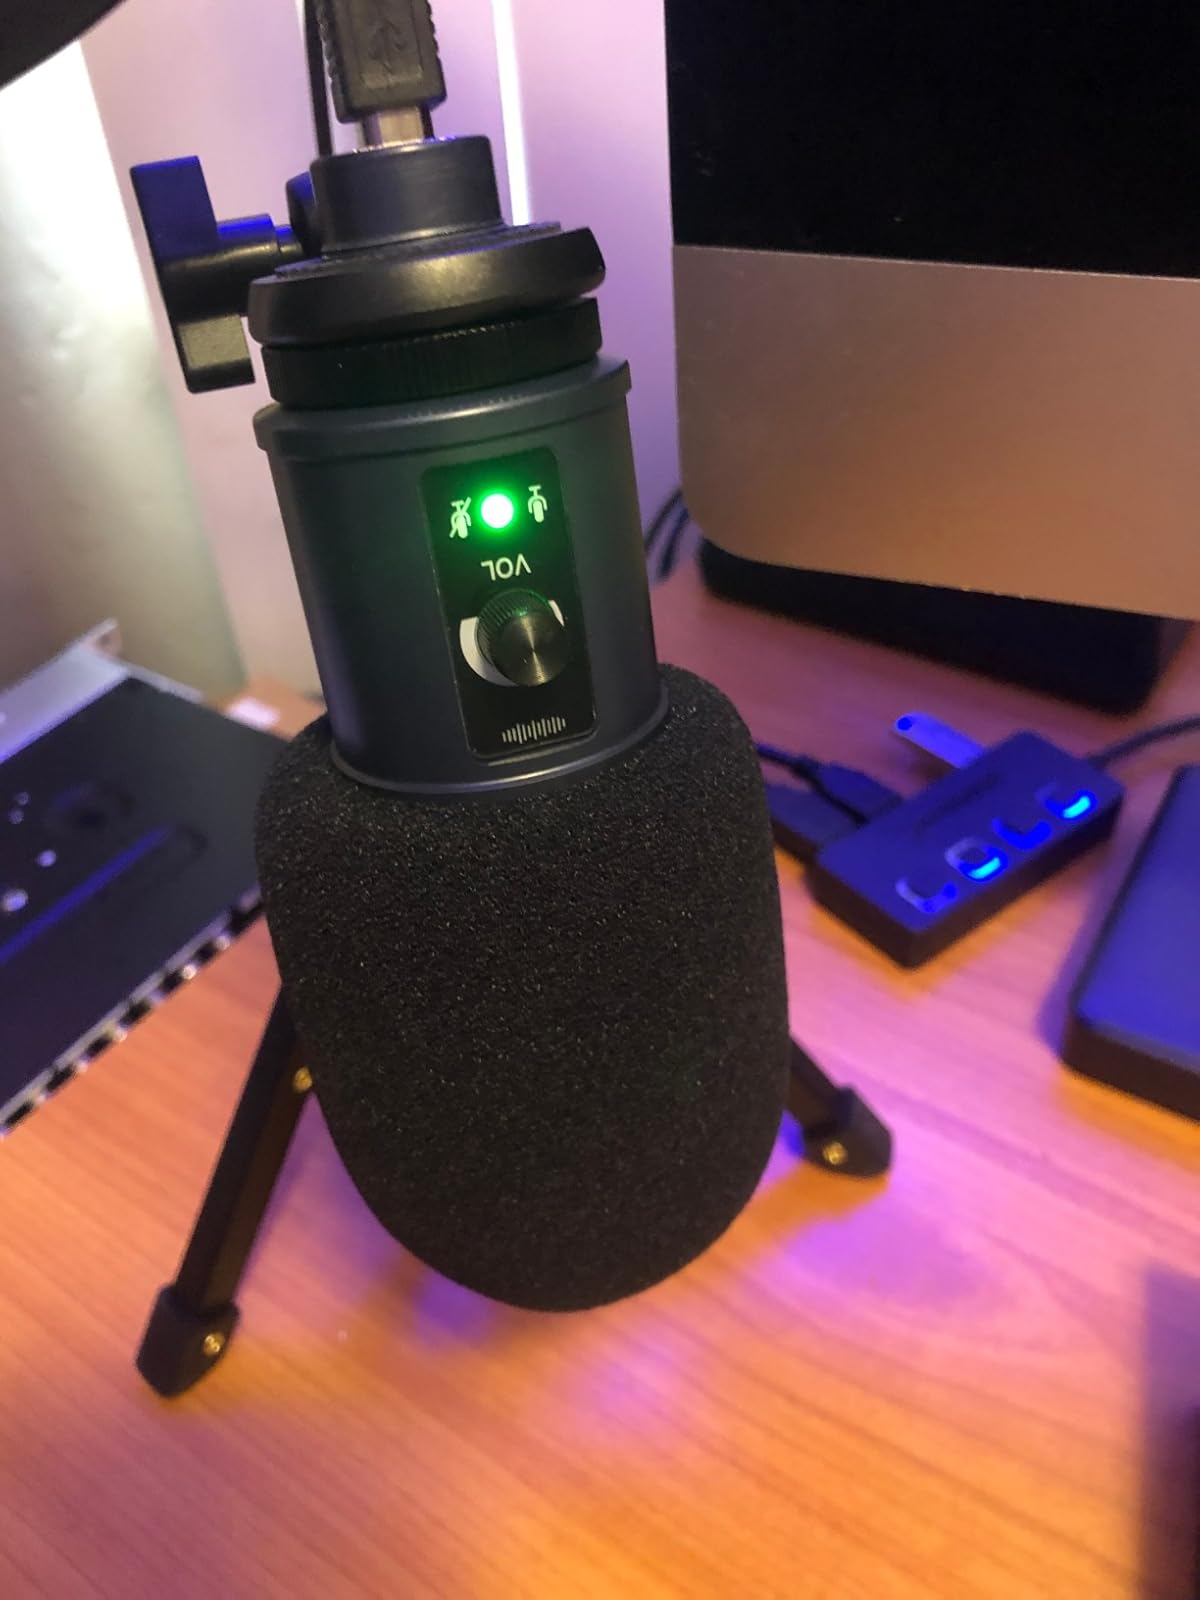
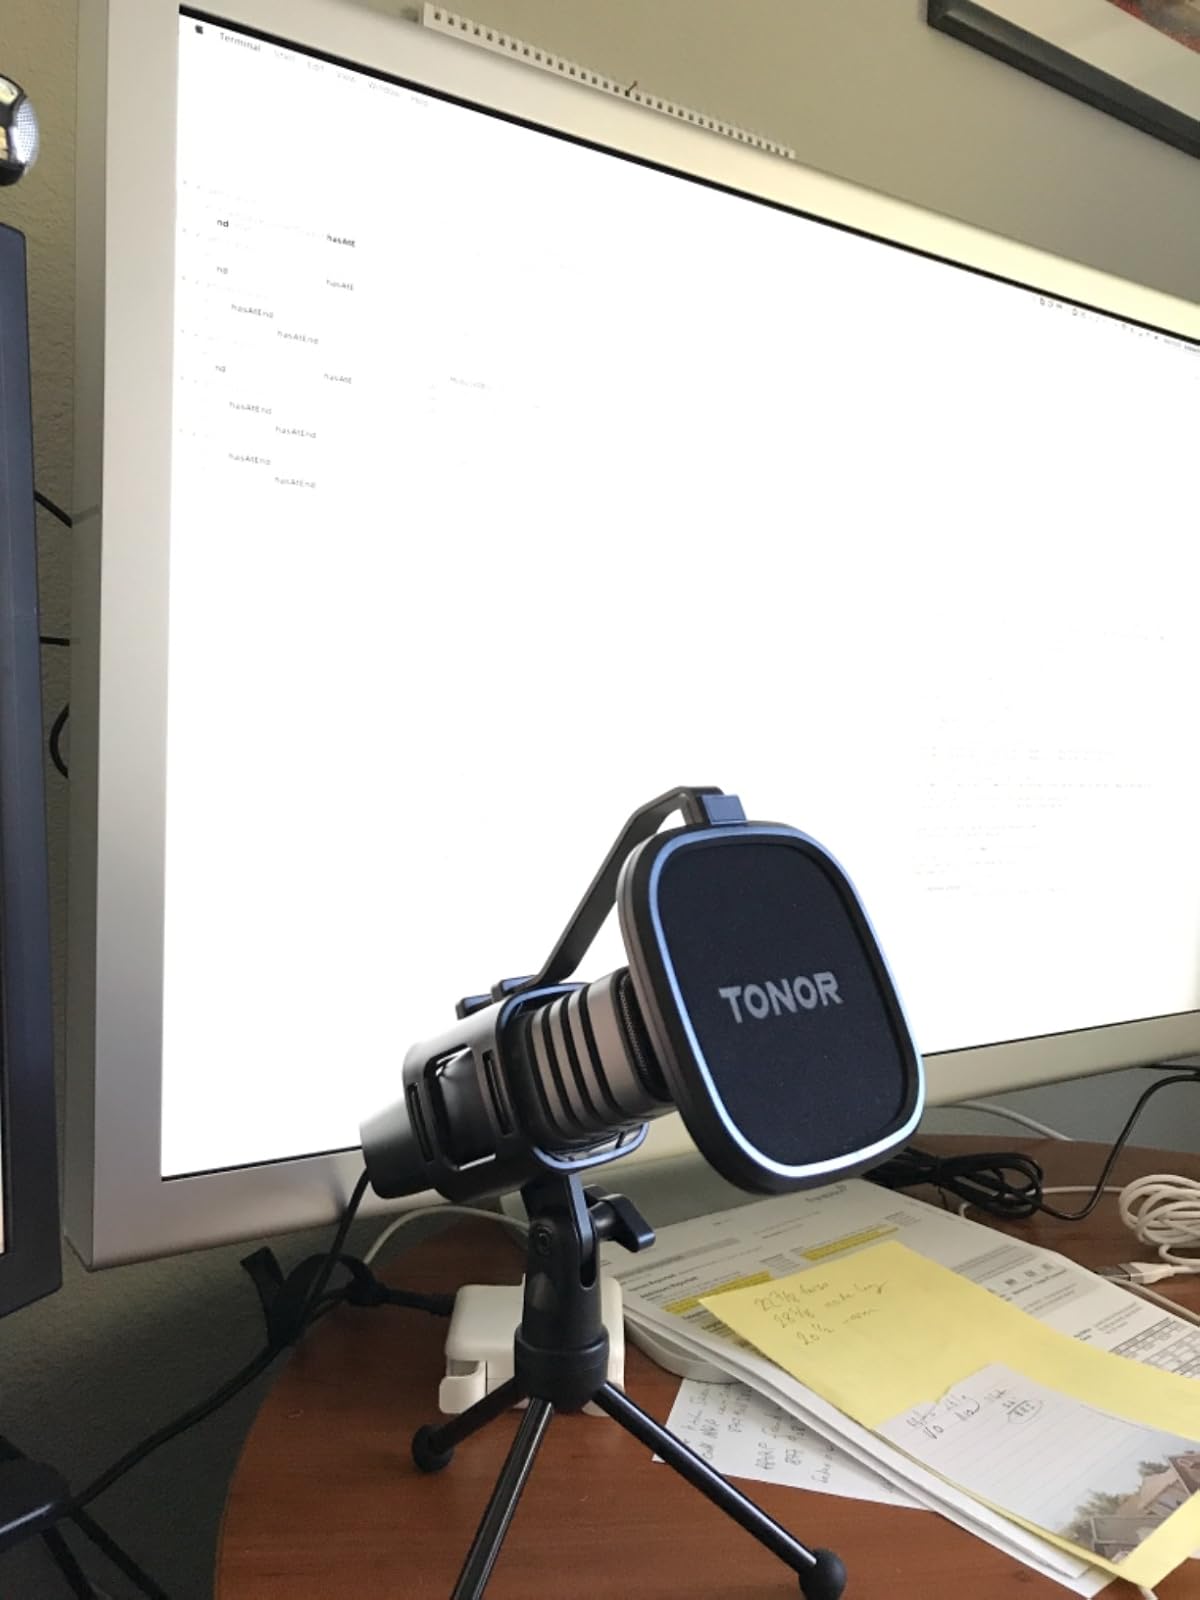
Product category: microphone
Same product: no